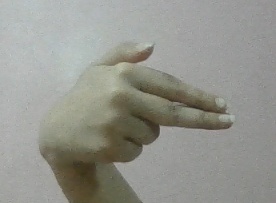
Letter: ghain